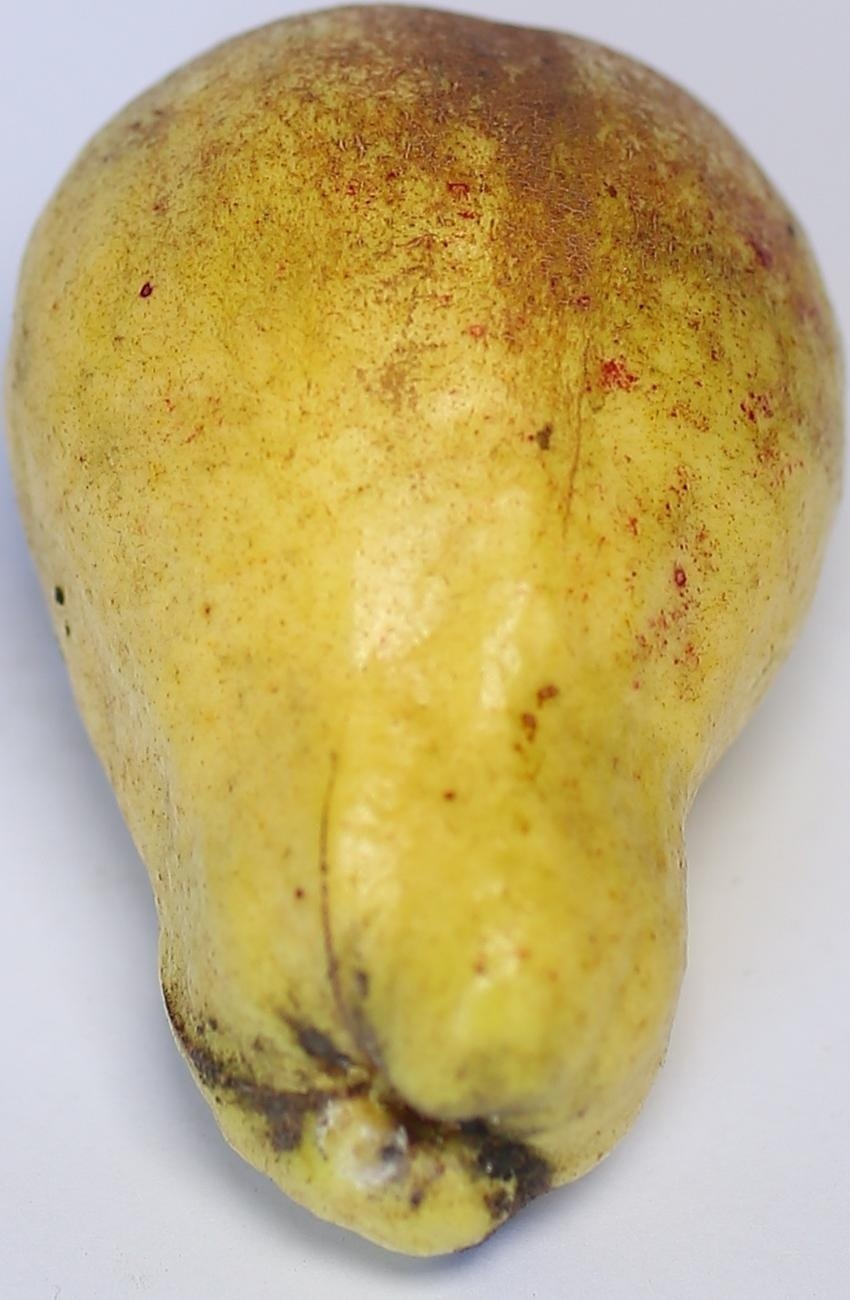
Maturity: ripe
Variety: thadhrami